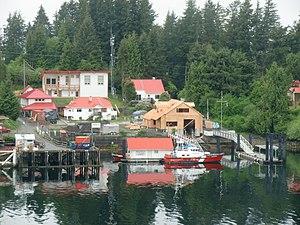
Bamfield est une communauté canadienne de la Colombie-Britannique située sur l'île de Vancouver.